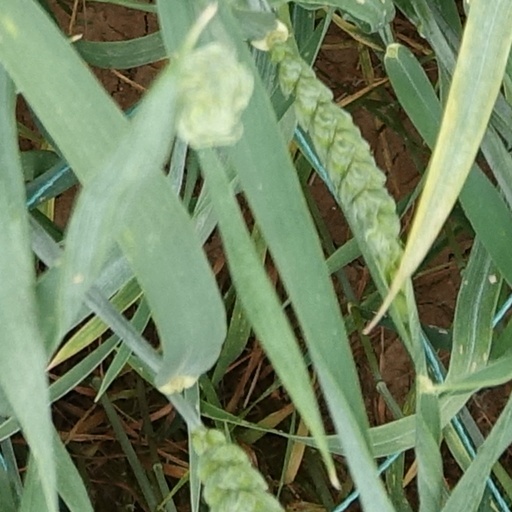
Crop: wheat